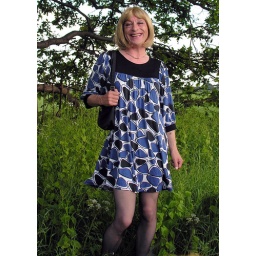
i didnt notice at the time how the grass is lifting up my dress - fresh as in american...